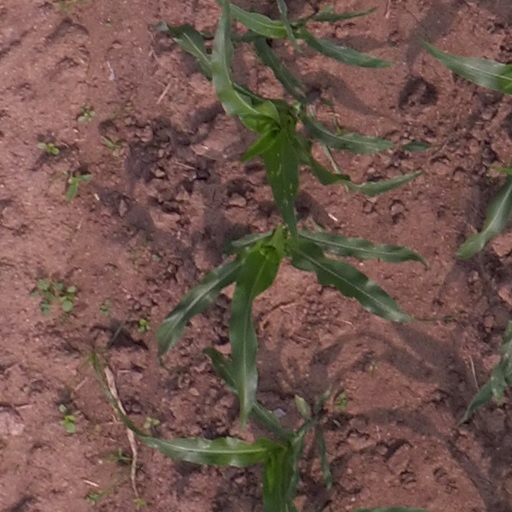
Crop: maize; corn